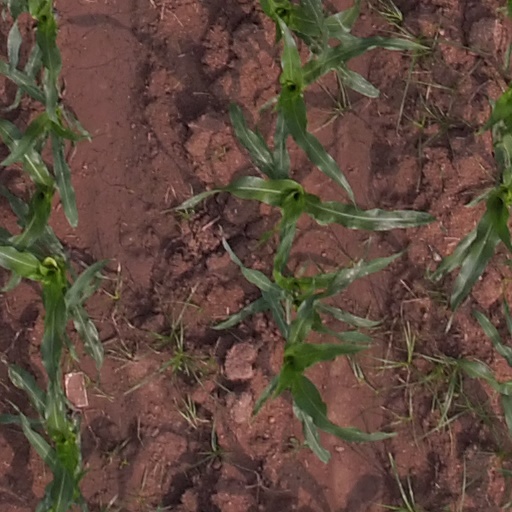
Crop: maize; corn